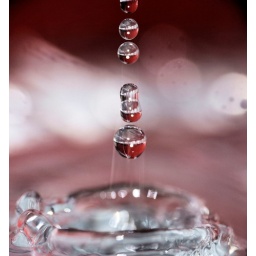
taken in the kitchen sink